Emyr Huws

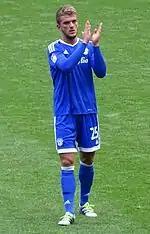
Huws playing for Cardiff City in 2016

On 12 August 2016, Huws joined Football League Championship side Cardiff City for an undisclosed fee on a three-year deal. He made his debut two days later as a substitute, replacing Lex Immers during a 2–0 defeat against Queens Park Rangers.